Portland Woolen Mills

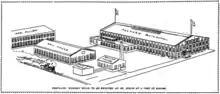
A drawing of the Portland Woolen Mills in St. Johns.

A fire broke out in the factory in March 1914 causing US$600,000 (US$ adjusted for inflation). In 1917, the plant reported a US$700,000 (US$ adjusted for inflation) profit. Several orders came in that year from automobile manufacturers who were using wool upholstery in their vehicles. The rebuilding began a few days after the disaster. During World War I, the Portland Woolen Mills were contracted to manufacture clothing and blankets for the United States Armed Forces. They also bid on contracts for Russian soldiers on the Eastern Front. When the war was dying down, production at the plant dropped after demand started to curtail. After failing to meet increasing demand in 1919, the woolen mills added 150 new employees to rectify the issue.